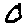
Label: 0